Without You I'm Nothing (Placebo album)

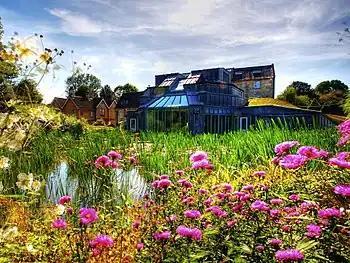
Real World Studios

The album was recorded over three months in 1998 at Real World Studios in Wiltshire. Twelve songs were originally recorded in the sessions, excluding "Pure Morning" and including another track, "Kitsch Object", which was never included on the album as the band was not satisfied with it. The guitar was recorded in a "U shaped" control room. The band said that whoever wrote the part for the guitar played guitar, with Placebo's frontman Brian Molko noting that "It's not that we're territorial – anything but – it's just an idea that the best person to follow an idea through is the person who had it". The vocals are considerably lower in tone; Molko said he was tired of having a high-pitched "squeaky" voice. These were recorded in a control room at Real World Studios and the drums recorded in a kitchen.